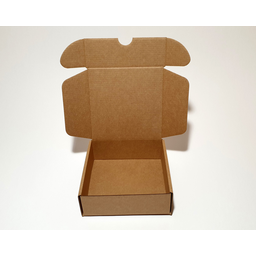
Label: cardboard